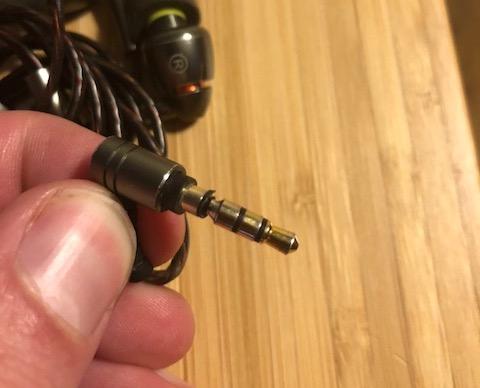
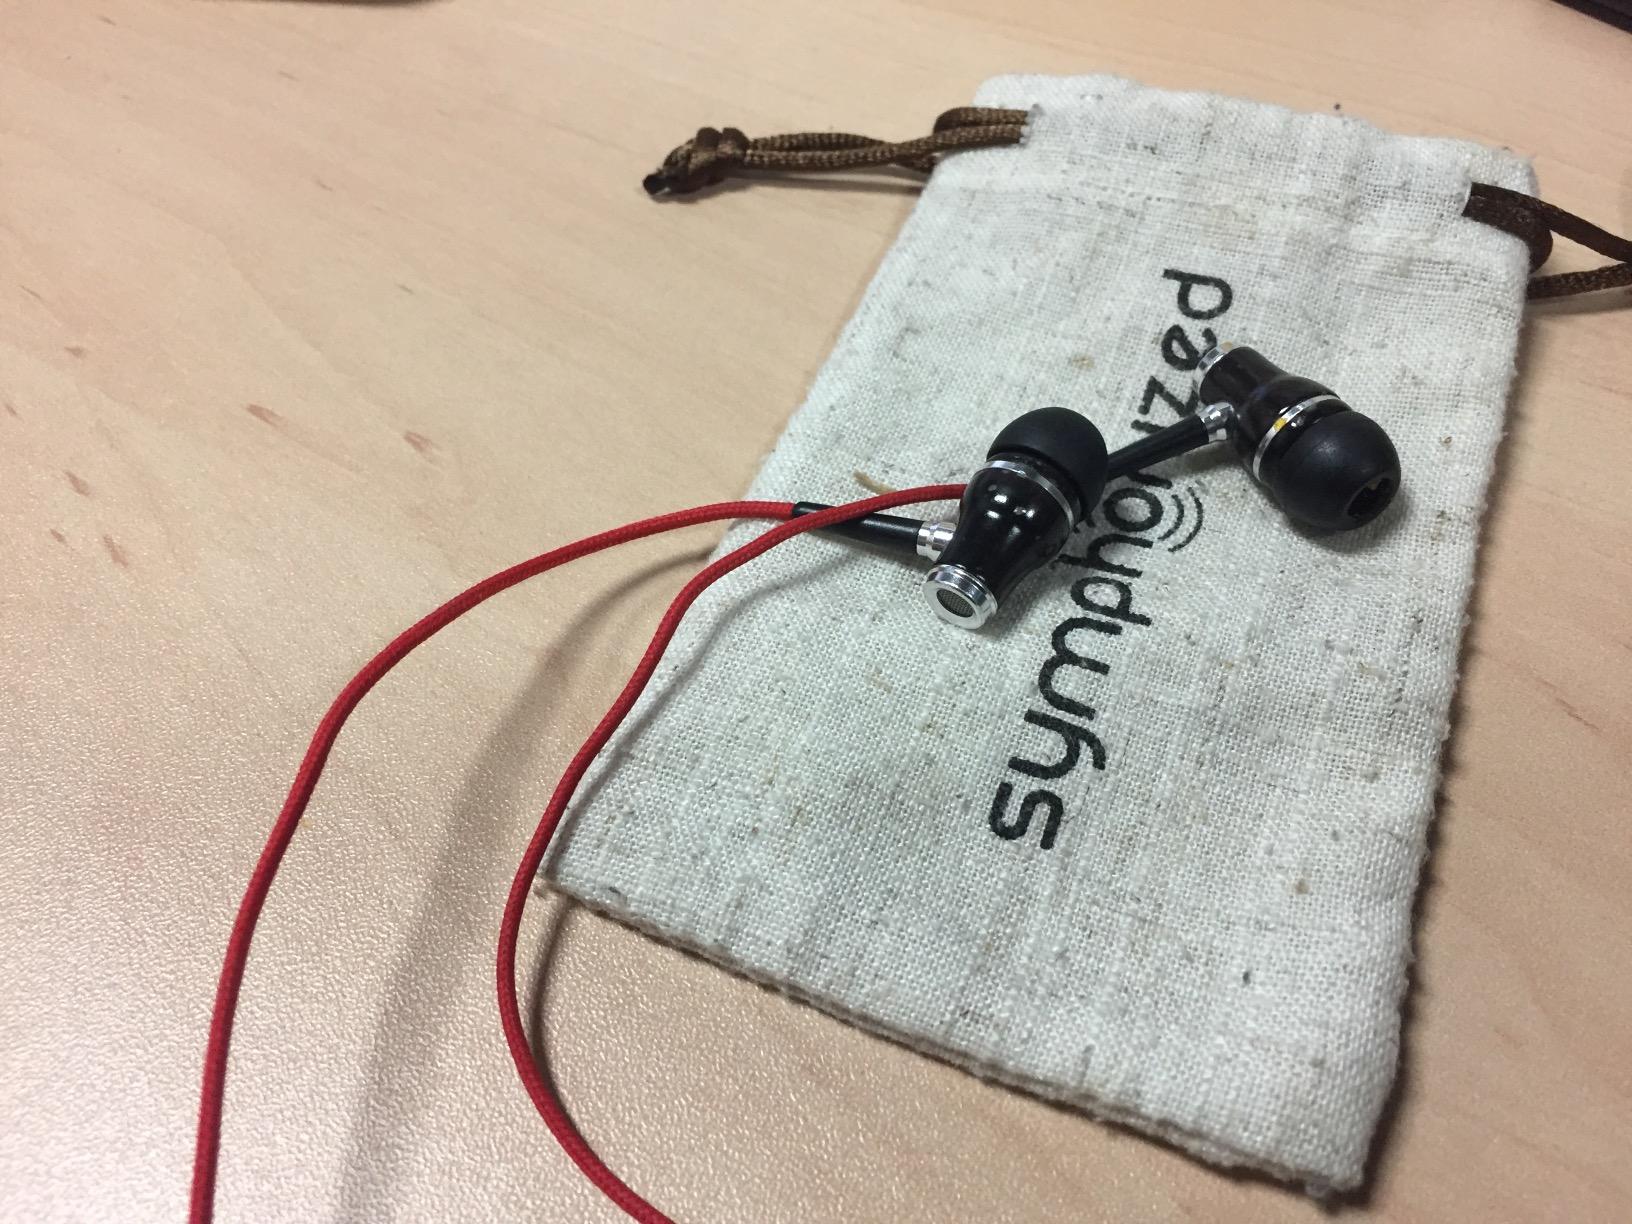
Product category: headphones
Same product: no